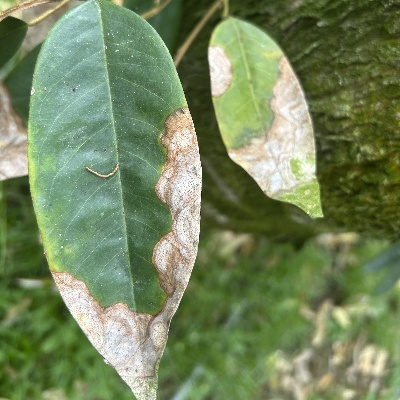
Label: Leaf_Colletotrichum